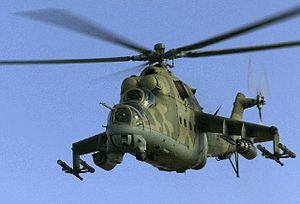
Ceci est la liste des aéronefs qui sont utilisés en 2013 dans les forces armées des États-Unis. La liste est d’abord découpée en fonction des branches de l’armée américaine puis en fonction du type d’appareil. Plusieurs interventions sur l'article n'ont pas tenu compte de la date.